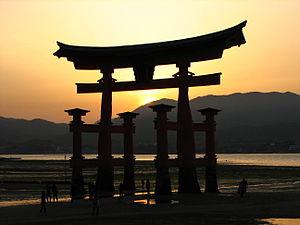
Le torii du sanctuaire Itsukushima au coucher du soleil, île de Miyajima, préfecture de Hiroshima, Japon. Čeština: Icukušima-džindža torii při západu slunce na ostrově Miyajima (prefektura Hirošima, Japonsko).
Le sanctuaire d'Itsukushima est un sanctuaire shinto situé dans la ville de Hatsukaichi sur l'île d'Itsuku, dans la préfecture de Hiroshima, au Japon. Ce site est inscrit sur la liste du patrimoine mondial de l'Unesco depuis 1996. Le gouvernement japonais en a désigné plusieurs bâtiments et dépendances comme trésors nationaux. La majorité de la structure est laquée de rouge vermillon.